Kirtlebridge rail crash

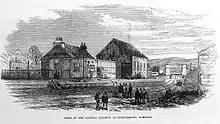
A magazine graphic of the scene after the collision; the view is looking south and the relevant sidings are not shown properly; the signal box is behind the artist and the Solway Junction line and platforms are off the frame to the right.

Kirtlebridge station was nearly 17 miles (27 km) north of Carlisle, on the Caledonian Railway main line to Glasgow and Edinburgh. North of the passenger platforms there was a trailing (in the northbound direction) junction from the Solway Junction Railway, and a signalbox controlled the junction; the points there were interlocked with the signals.